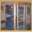
Label: bed